William Izarra

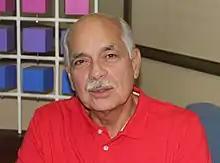

William Ernesto Izarra Caldera (7 May 1947 – 1 October 2021) was a Venezuelan diplomat, military official, and politician.